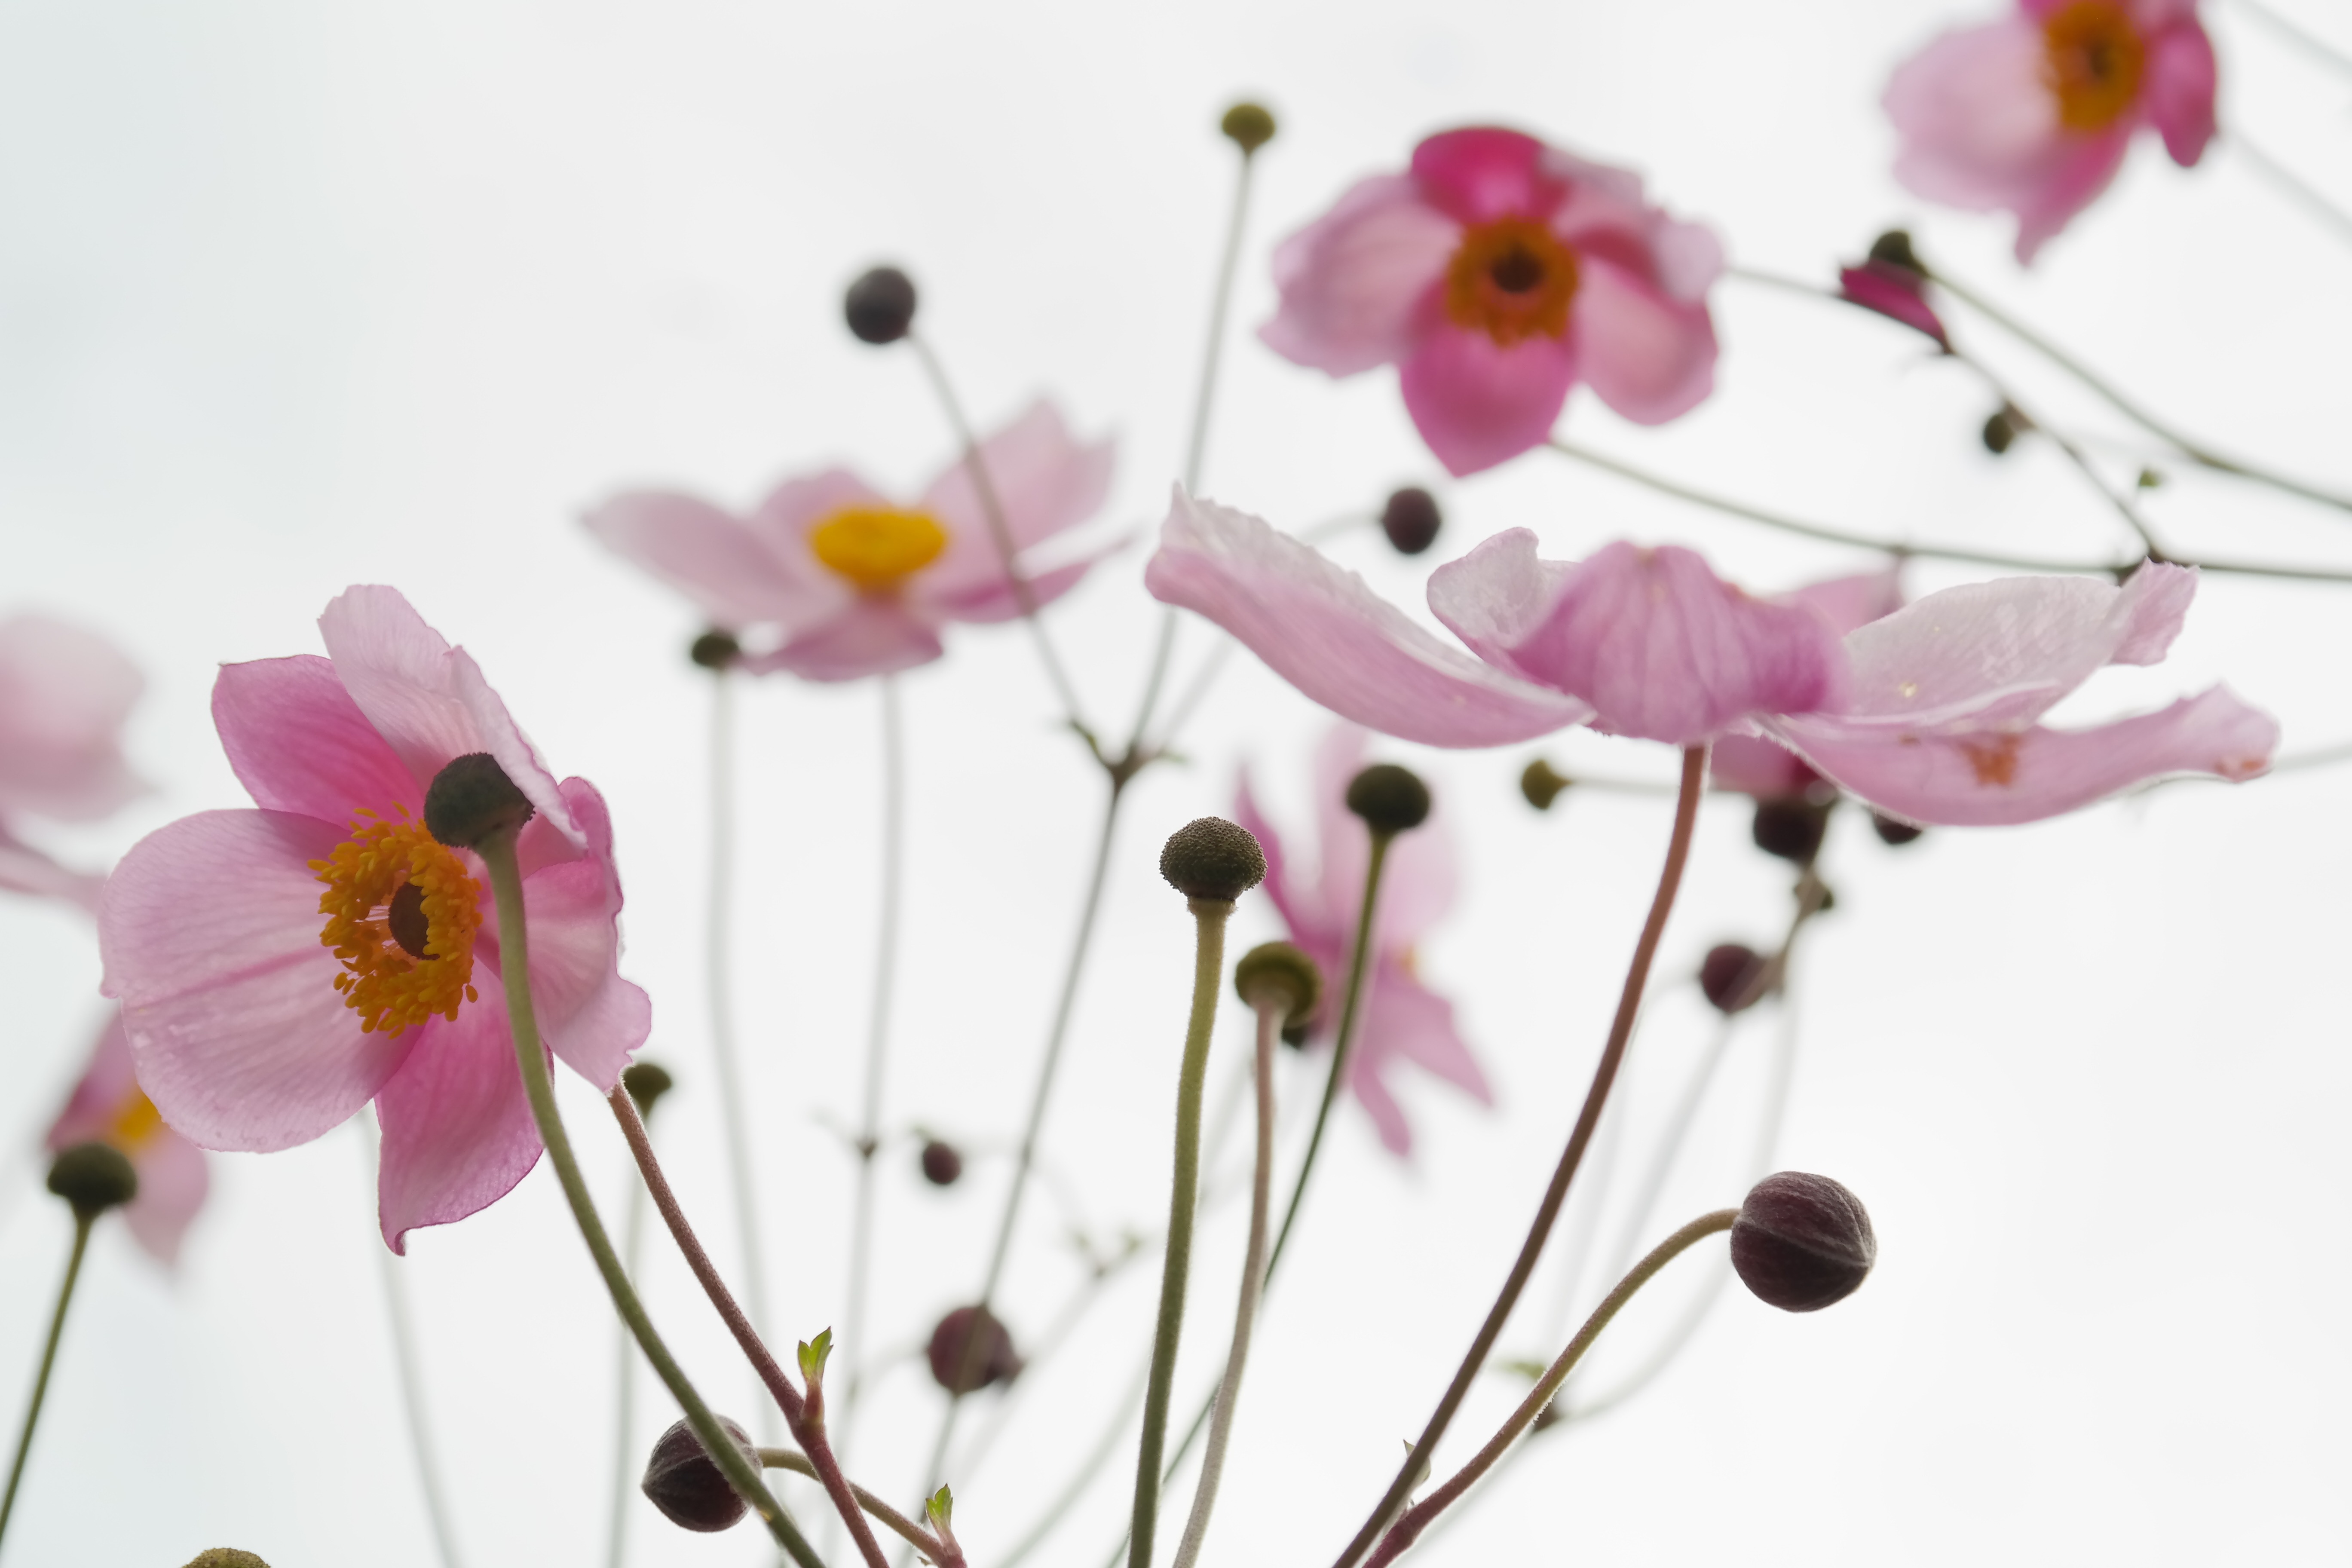
branch, blossom, plant, leaf, flower, petal, bloom, spring, pink, flora, close up, bud, fragrant, flower garden, floristry, filigree, macro photography, locker, ornamental plant, garden plant, airy, slightly, flowering plant, schnittblume, summer flower, fall anemone, hahnenfu gew chs, flower bouquet, park plant, anemone hupehensis, ranunculaceae, floral design, land plant, flower arranging, summer dream